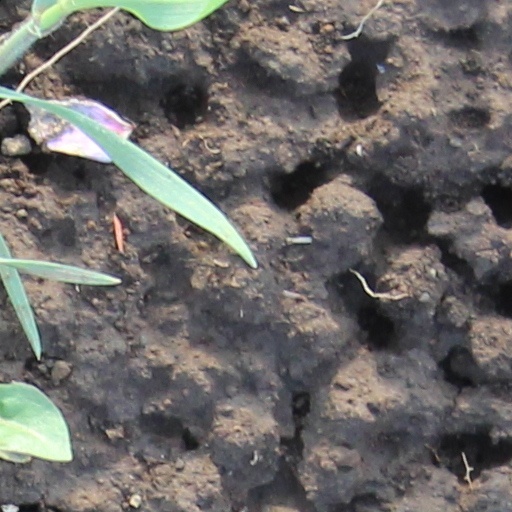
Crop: wheat